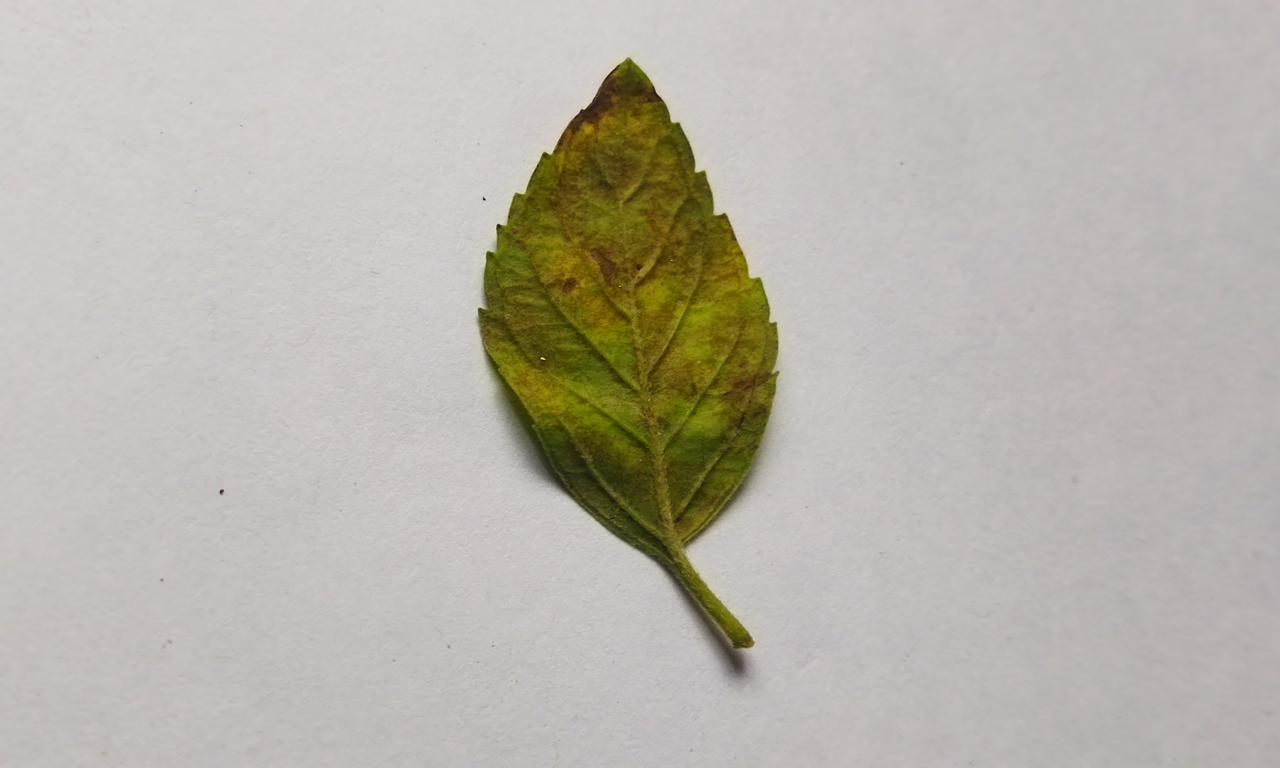
Label: Spoiled